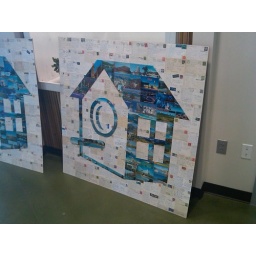
There is actually a three story bird house in their office on W. 5th street in Austin, TX.